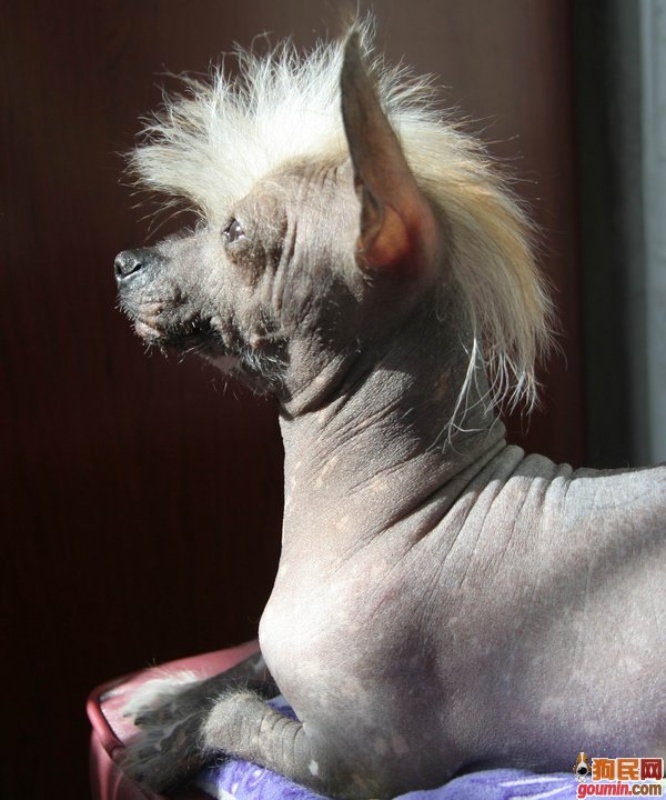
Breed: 234-n000093-Chinese_Crested_Dog